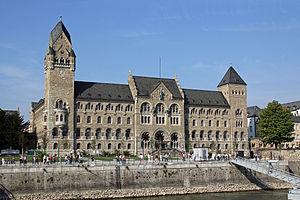
Le district de Coblence est un ancien district de la province du Grand-Duché du Bas-Rhin, puis de la province de Rhénanie et, enfin, de Rhénanie-Palatinat.